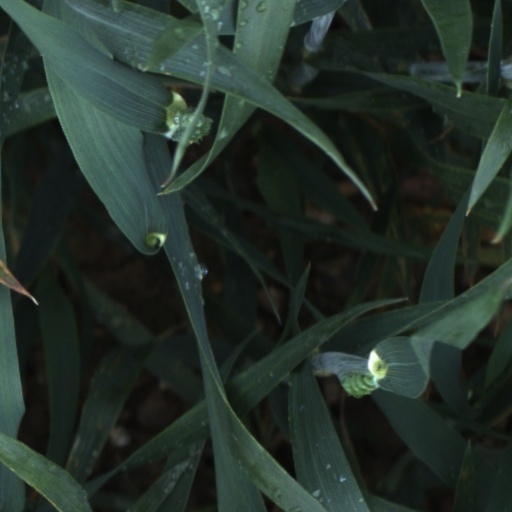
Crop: wheat